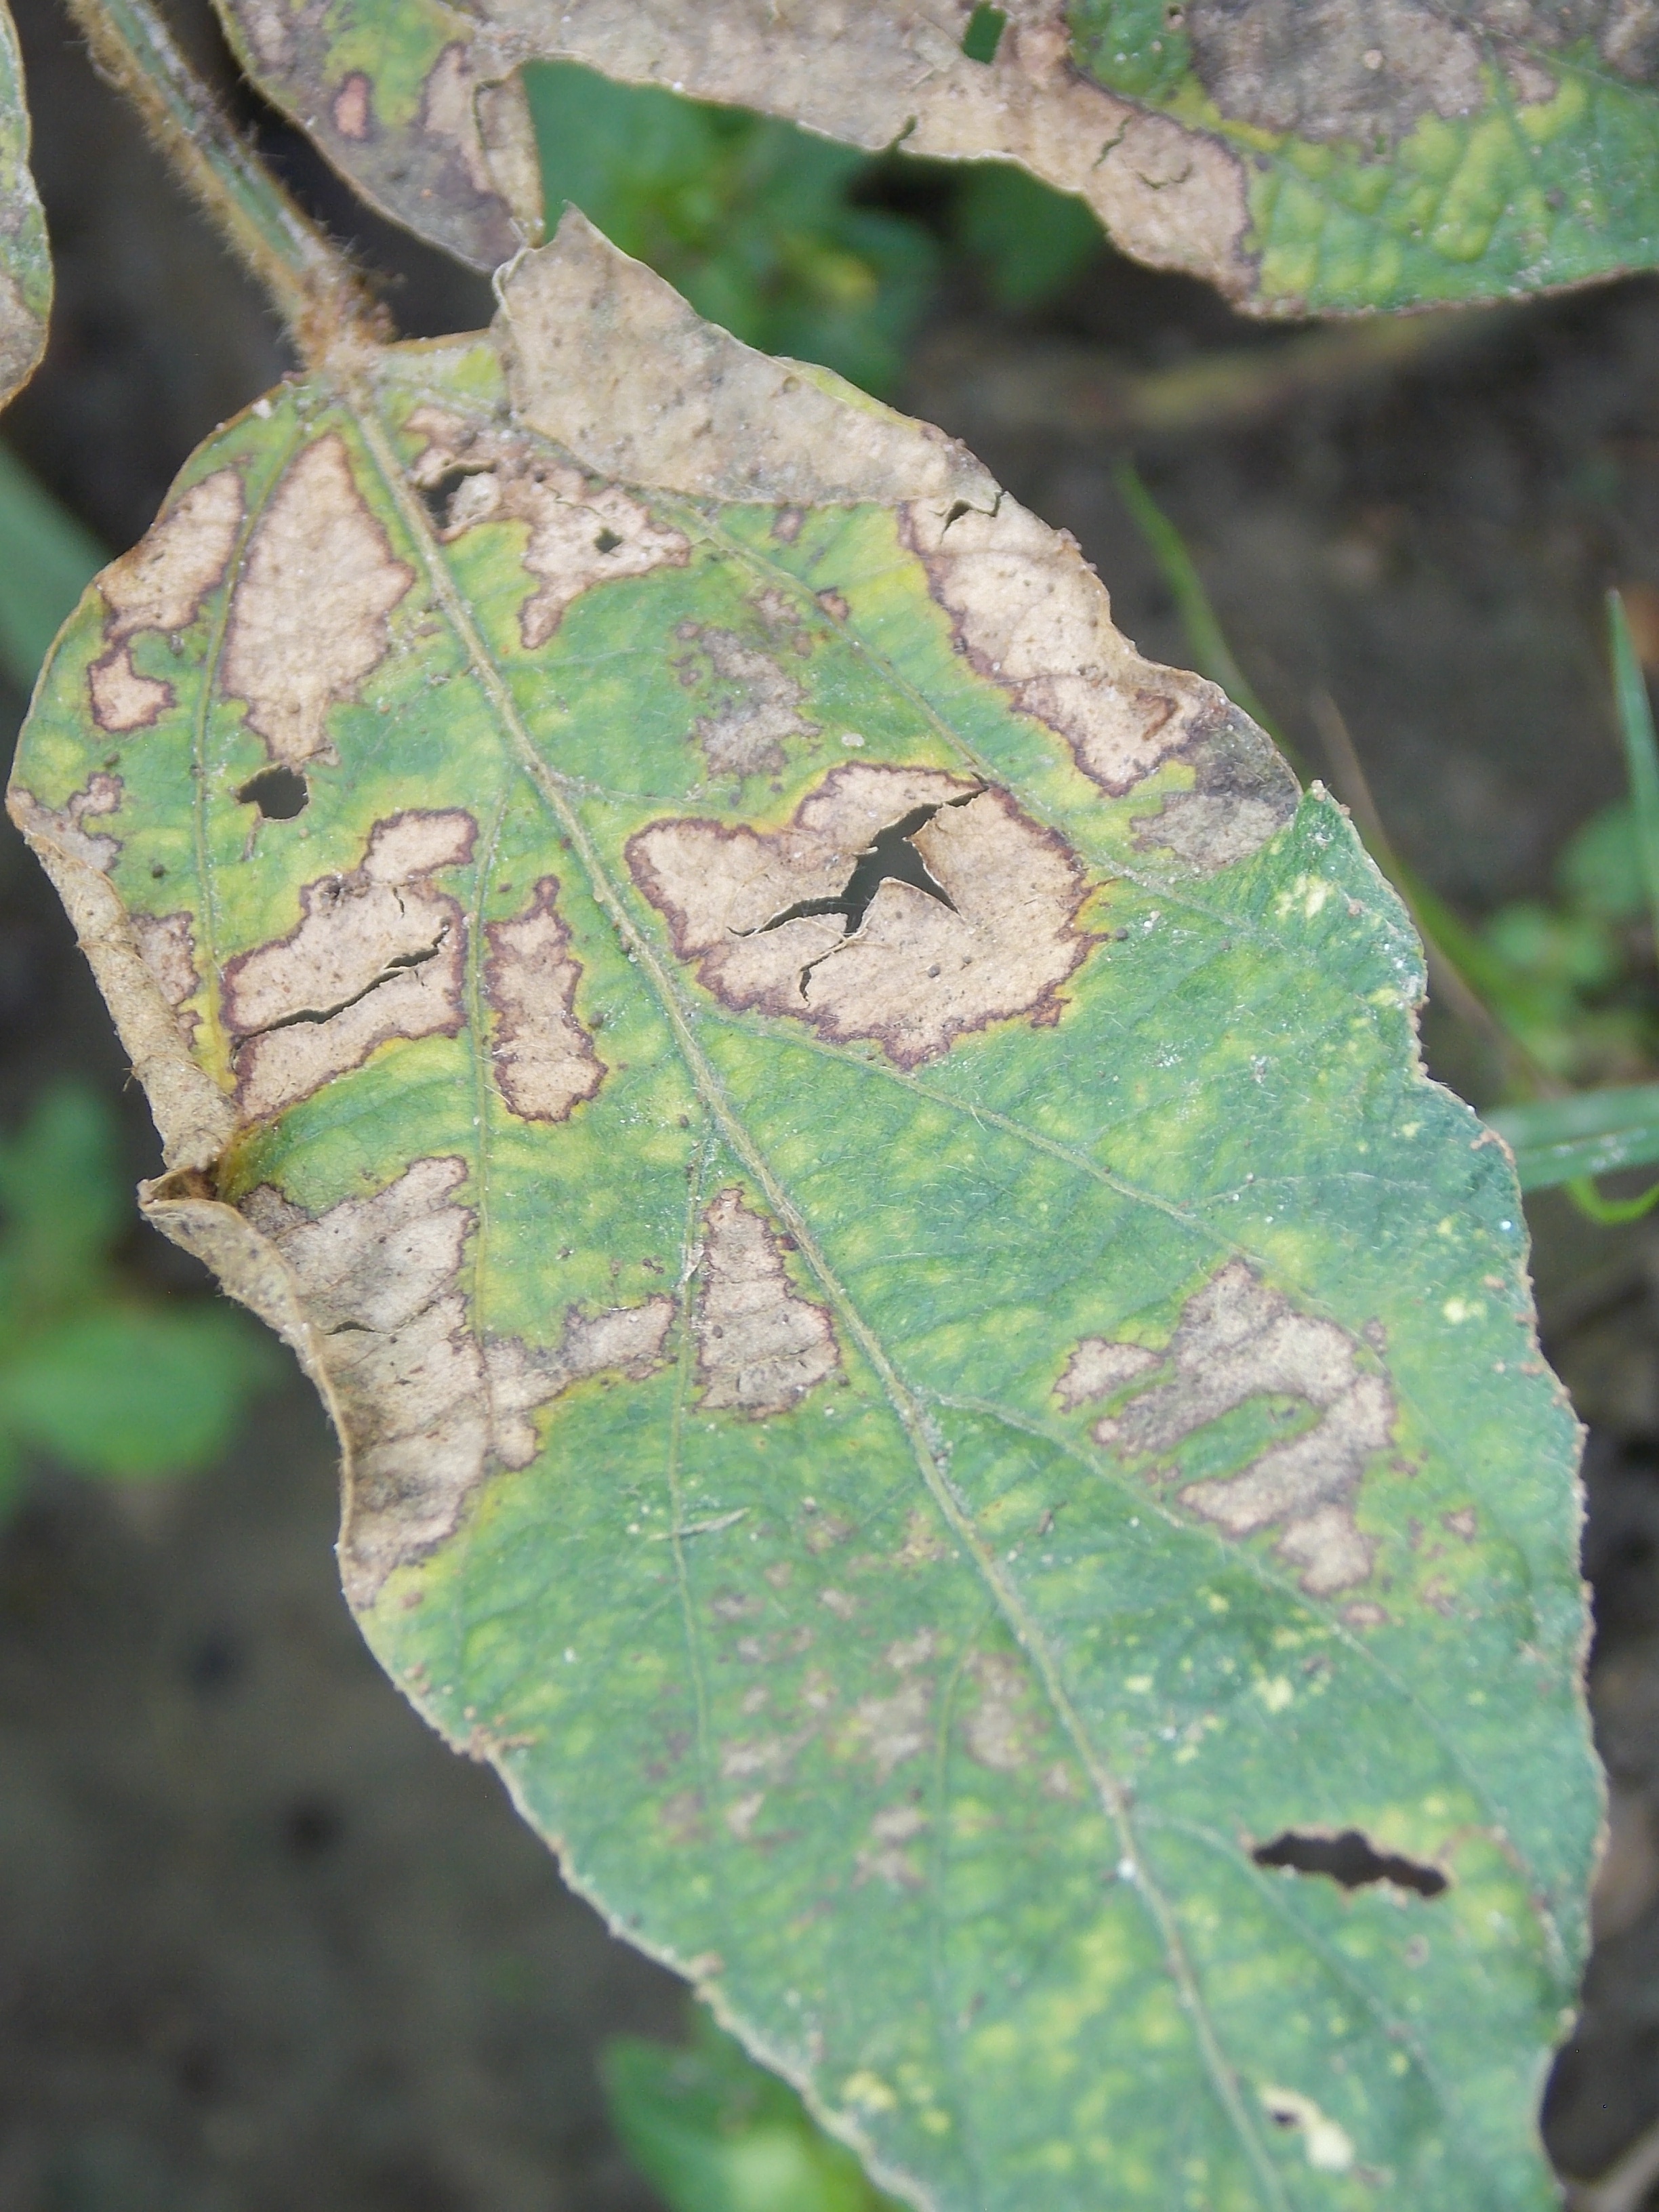
Label: Disease